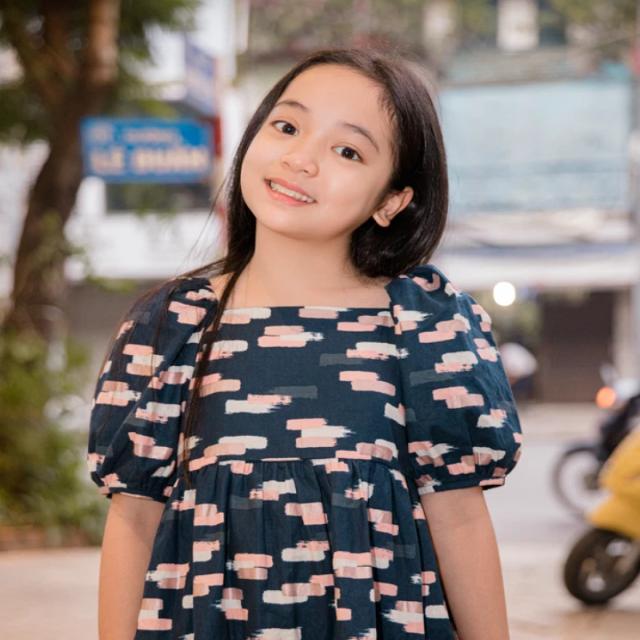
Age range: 0-12